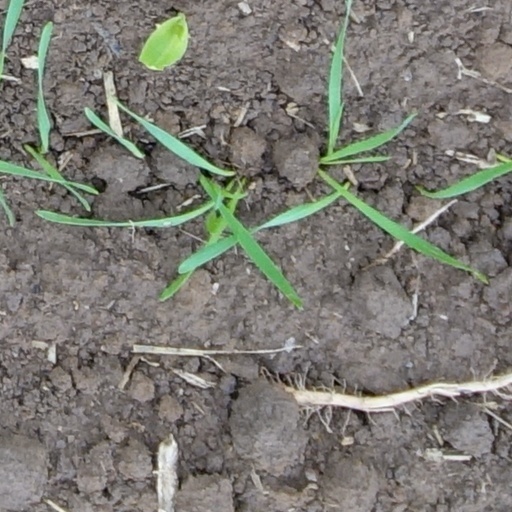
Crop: wheat